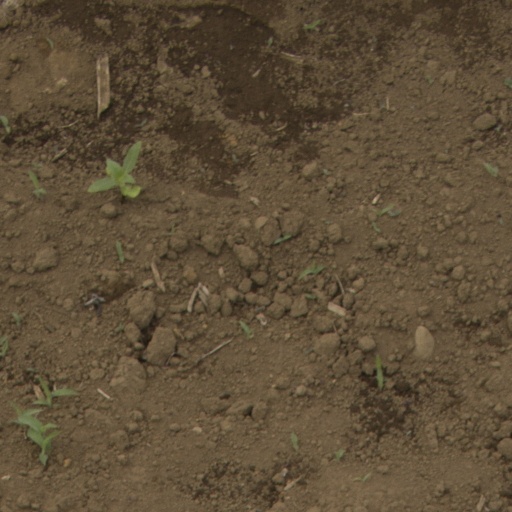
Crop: Jerusalem artichoke